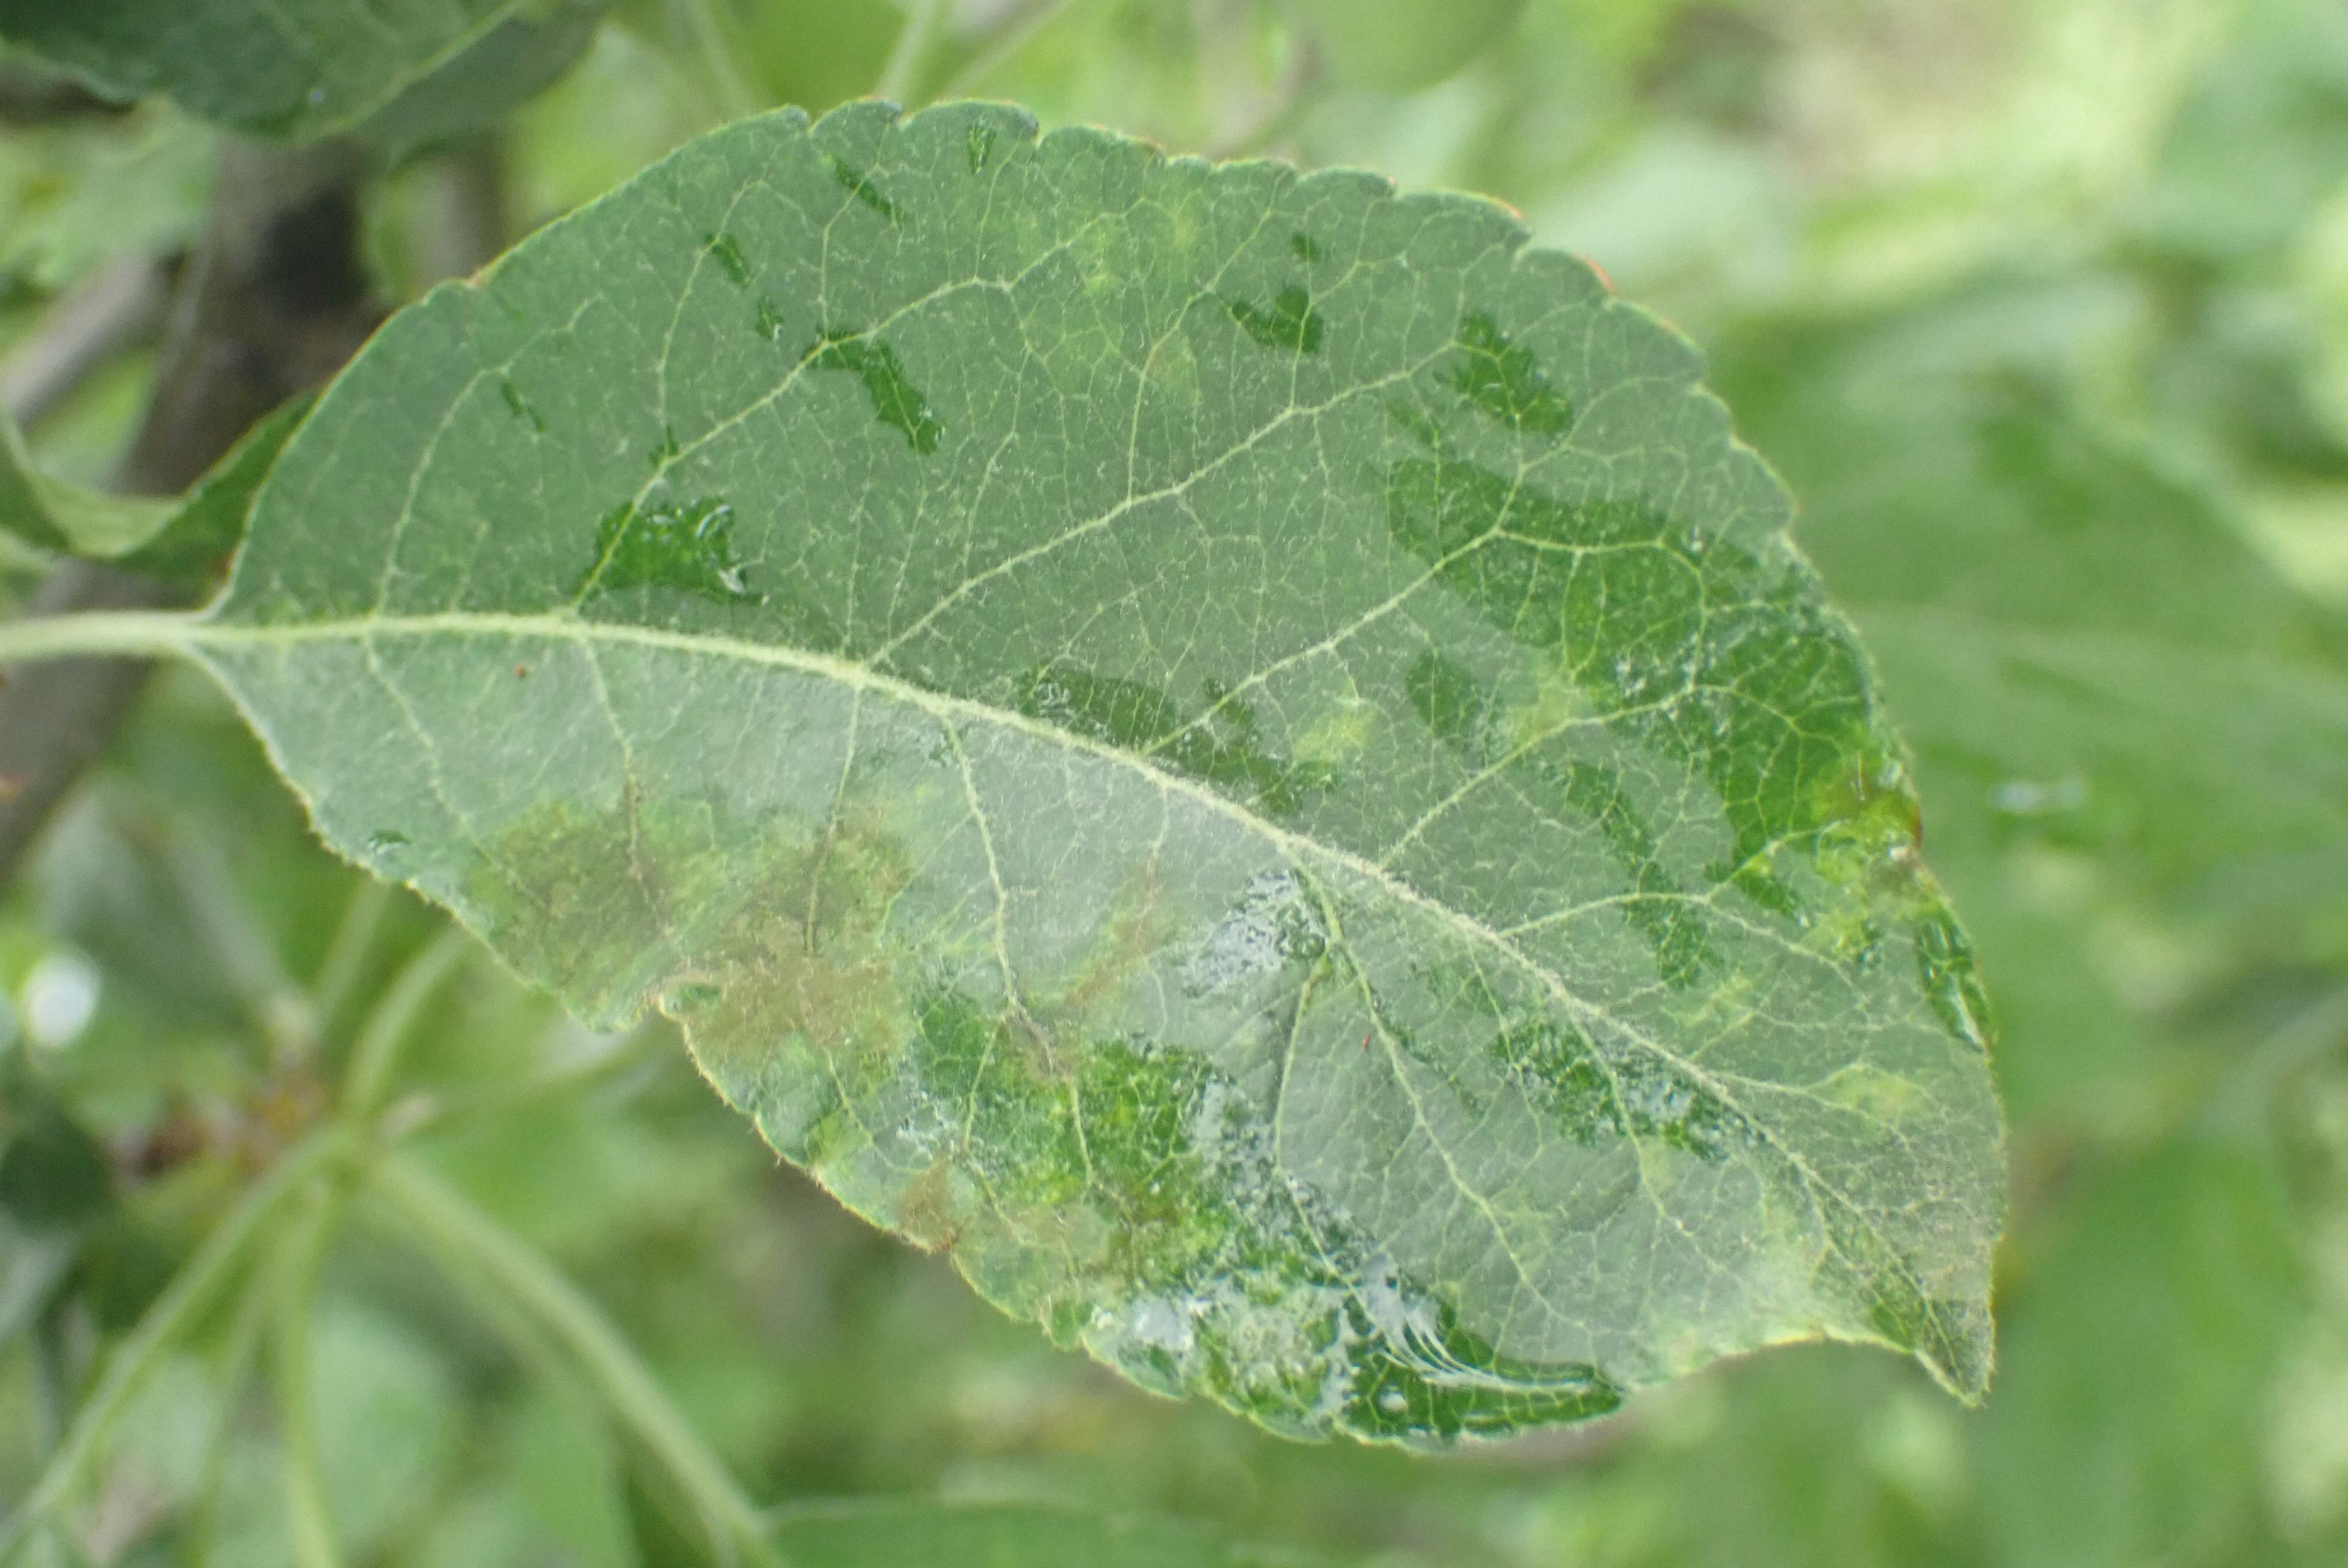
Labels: scab